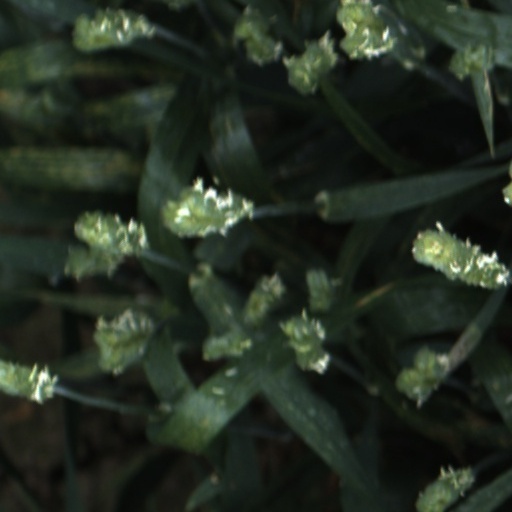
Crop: wheat